Balzaminov's Marriage

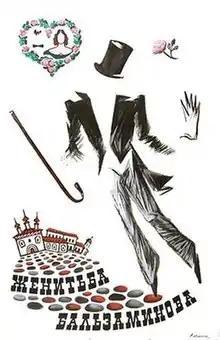

Balzaminov's Marriage is a 1964 Soviet historical comedy-drama film directed by Konstantin Voynov and loosely based on three plays by Alexander Ostrovsky: "Celebratory Daydream is Only Before Dinner", "Two Dogs Fight, the Third Keeps Away" and "Whatever You Look for, You'll Find".